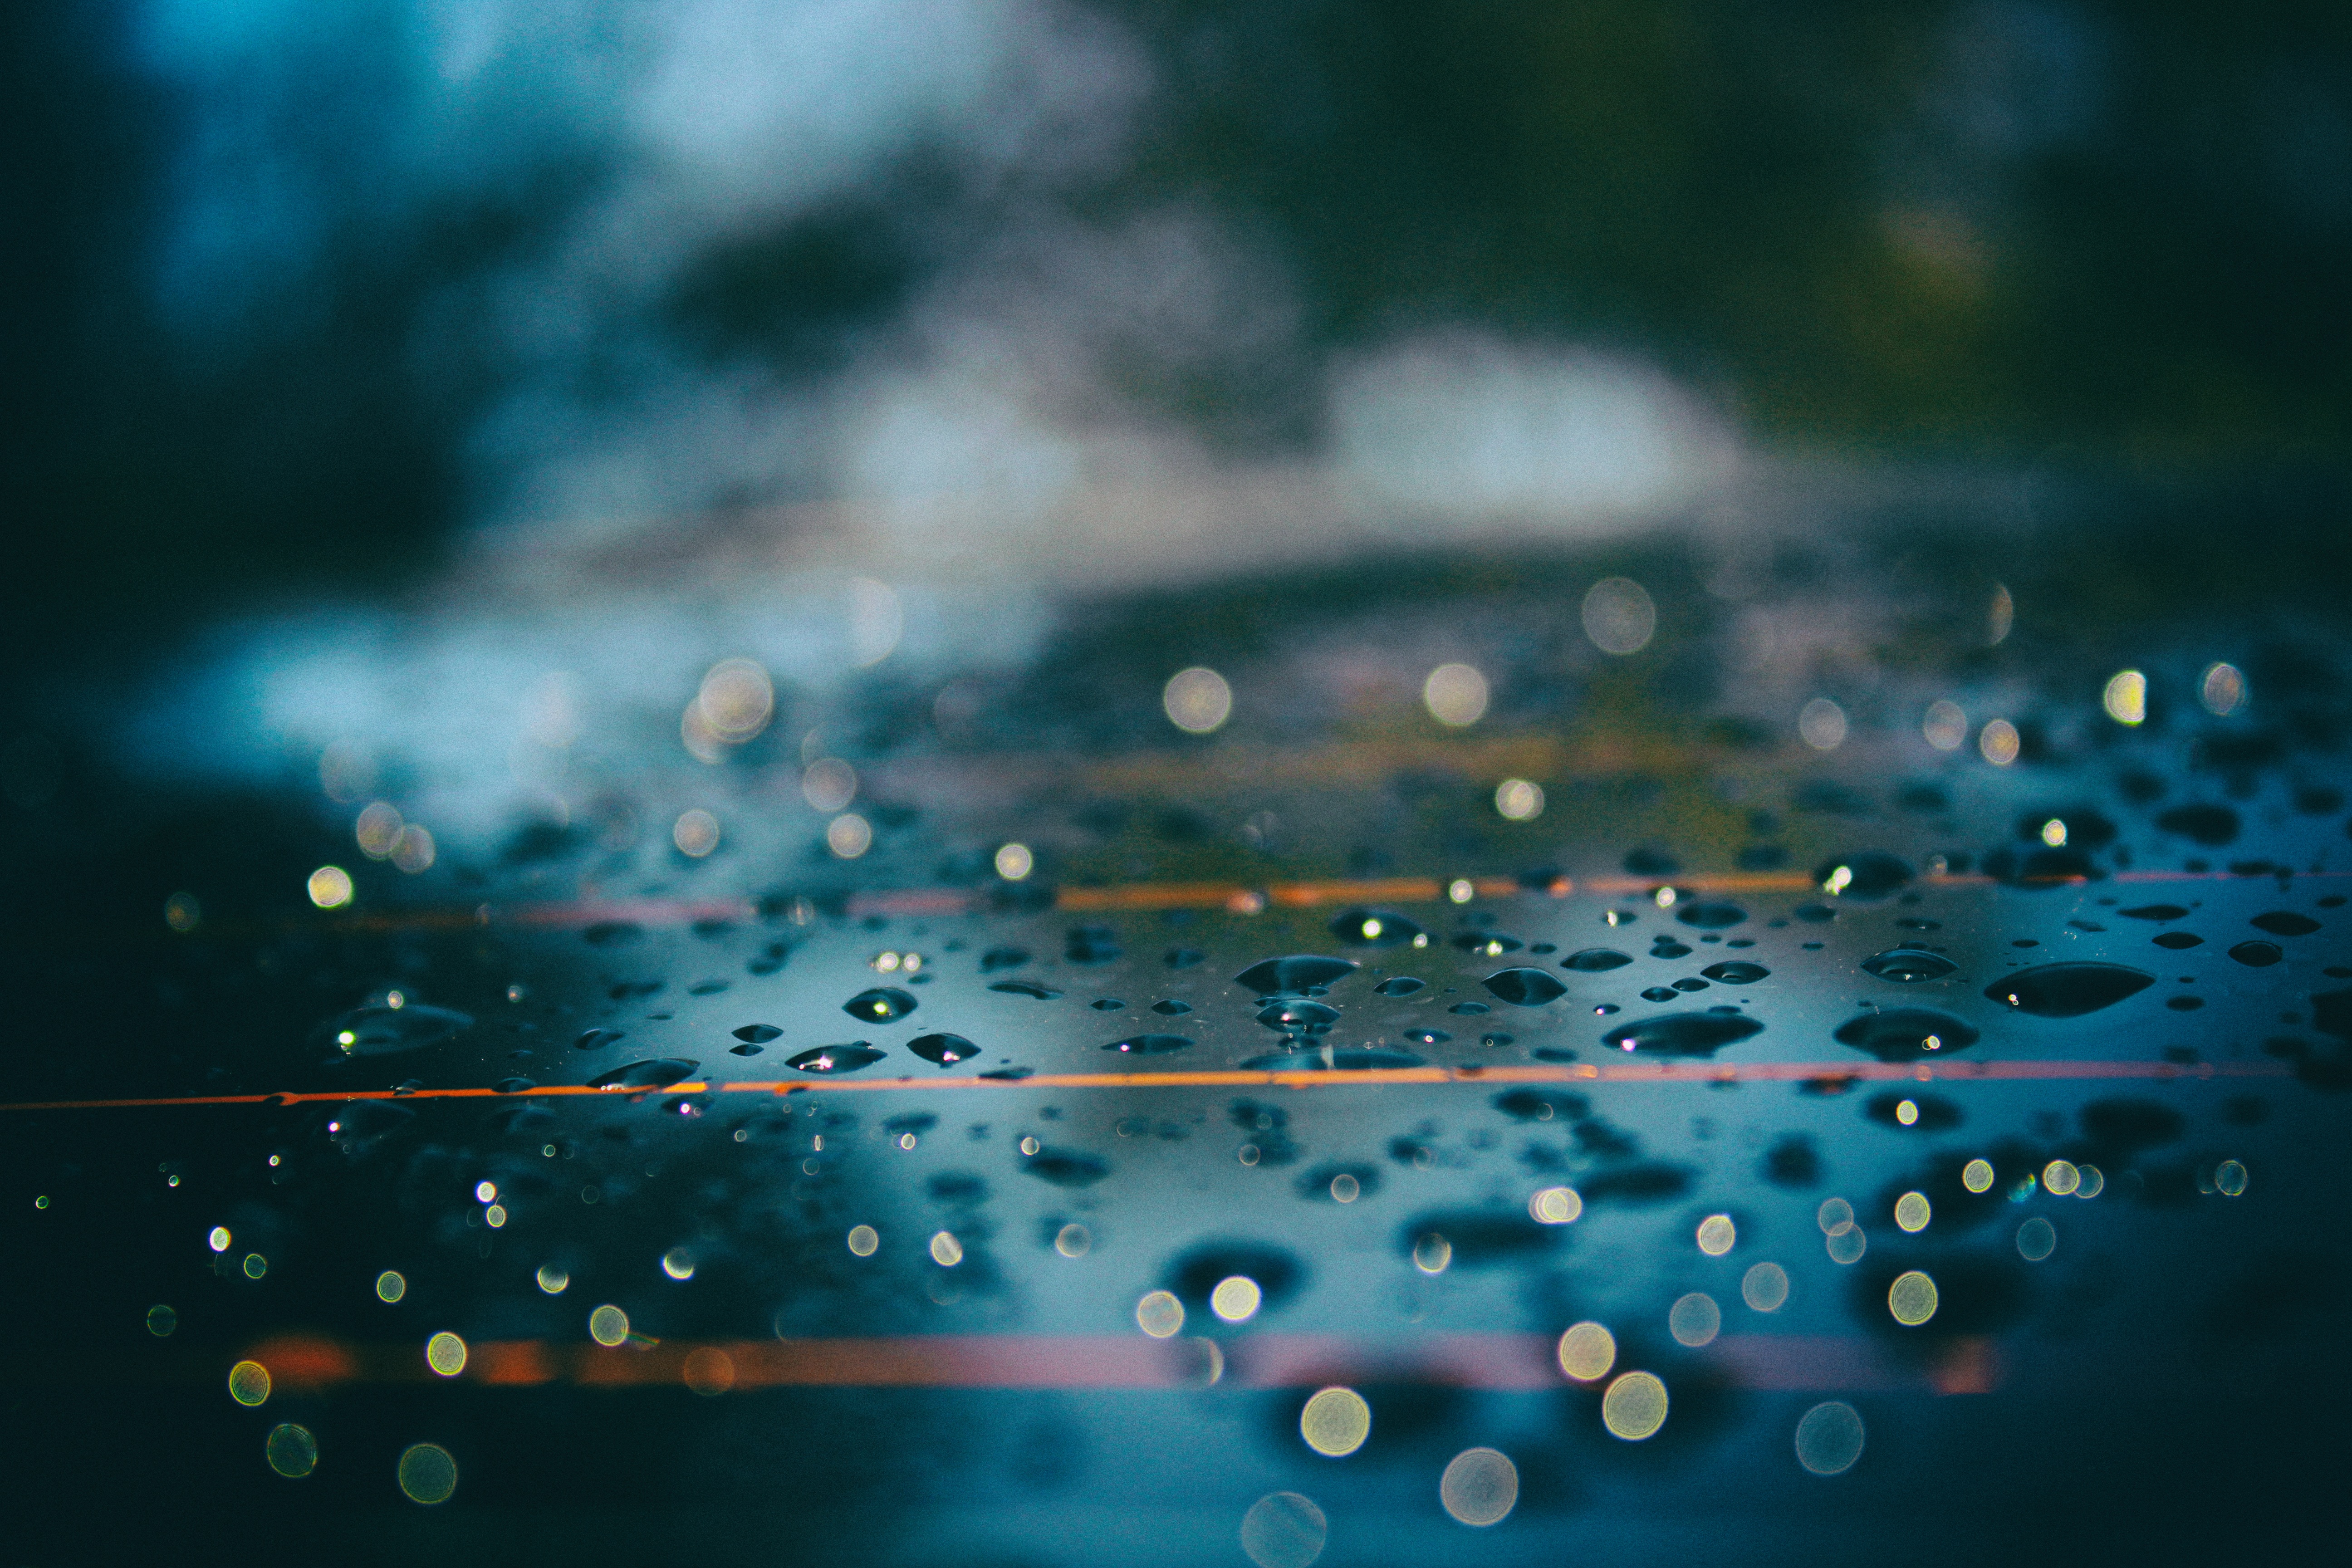
water, drop, dew, sky, sunlight, rain, wave, atmosphere, reflection, darkness, blue, drops, drips, moisture, wax, macro photography, atmosphere of earth, computer wallpaper, repellant